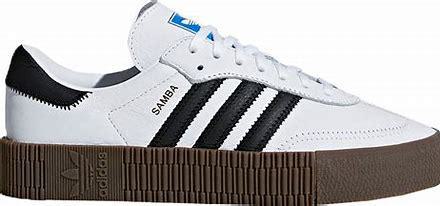
Brand: Adidas
Model: Sambarose